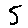
Label: 5